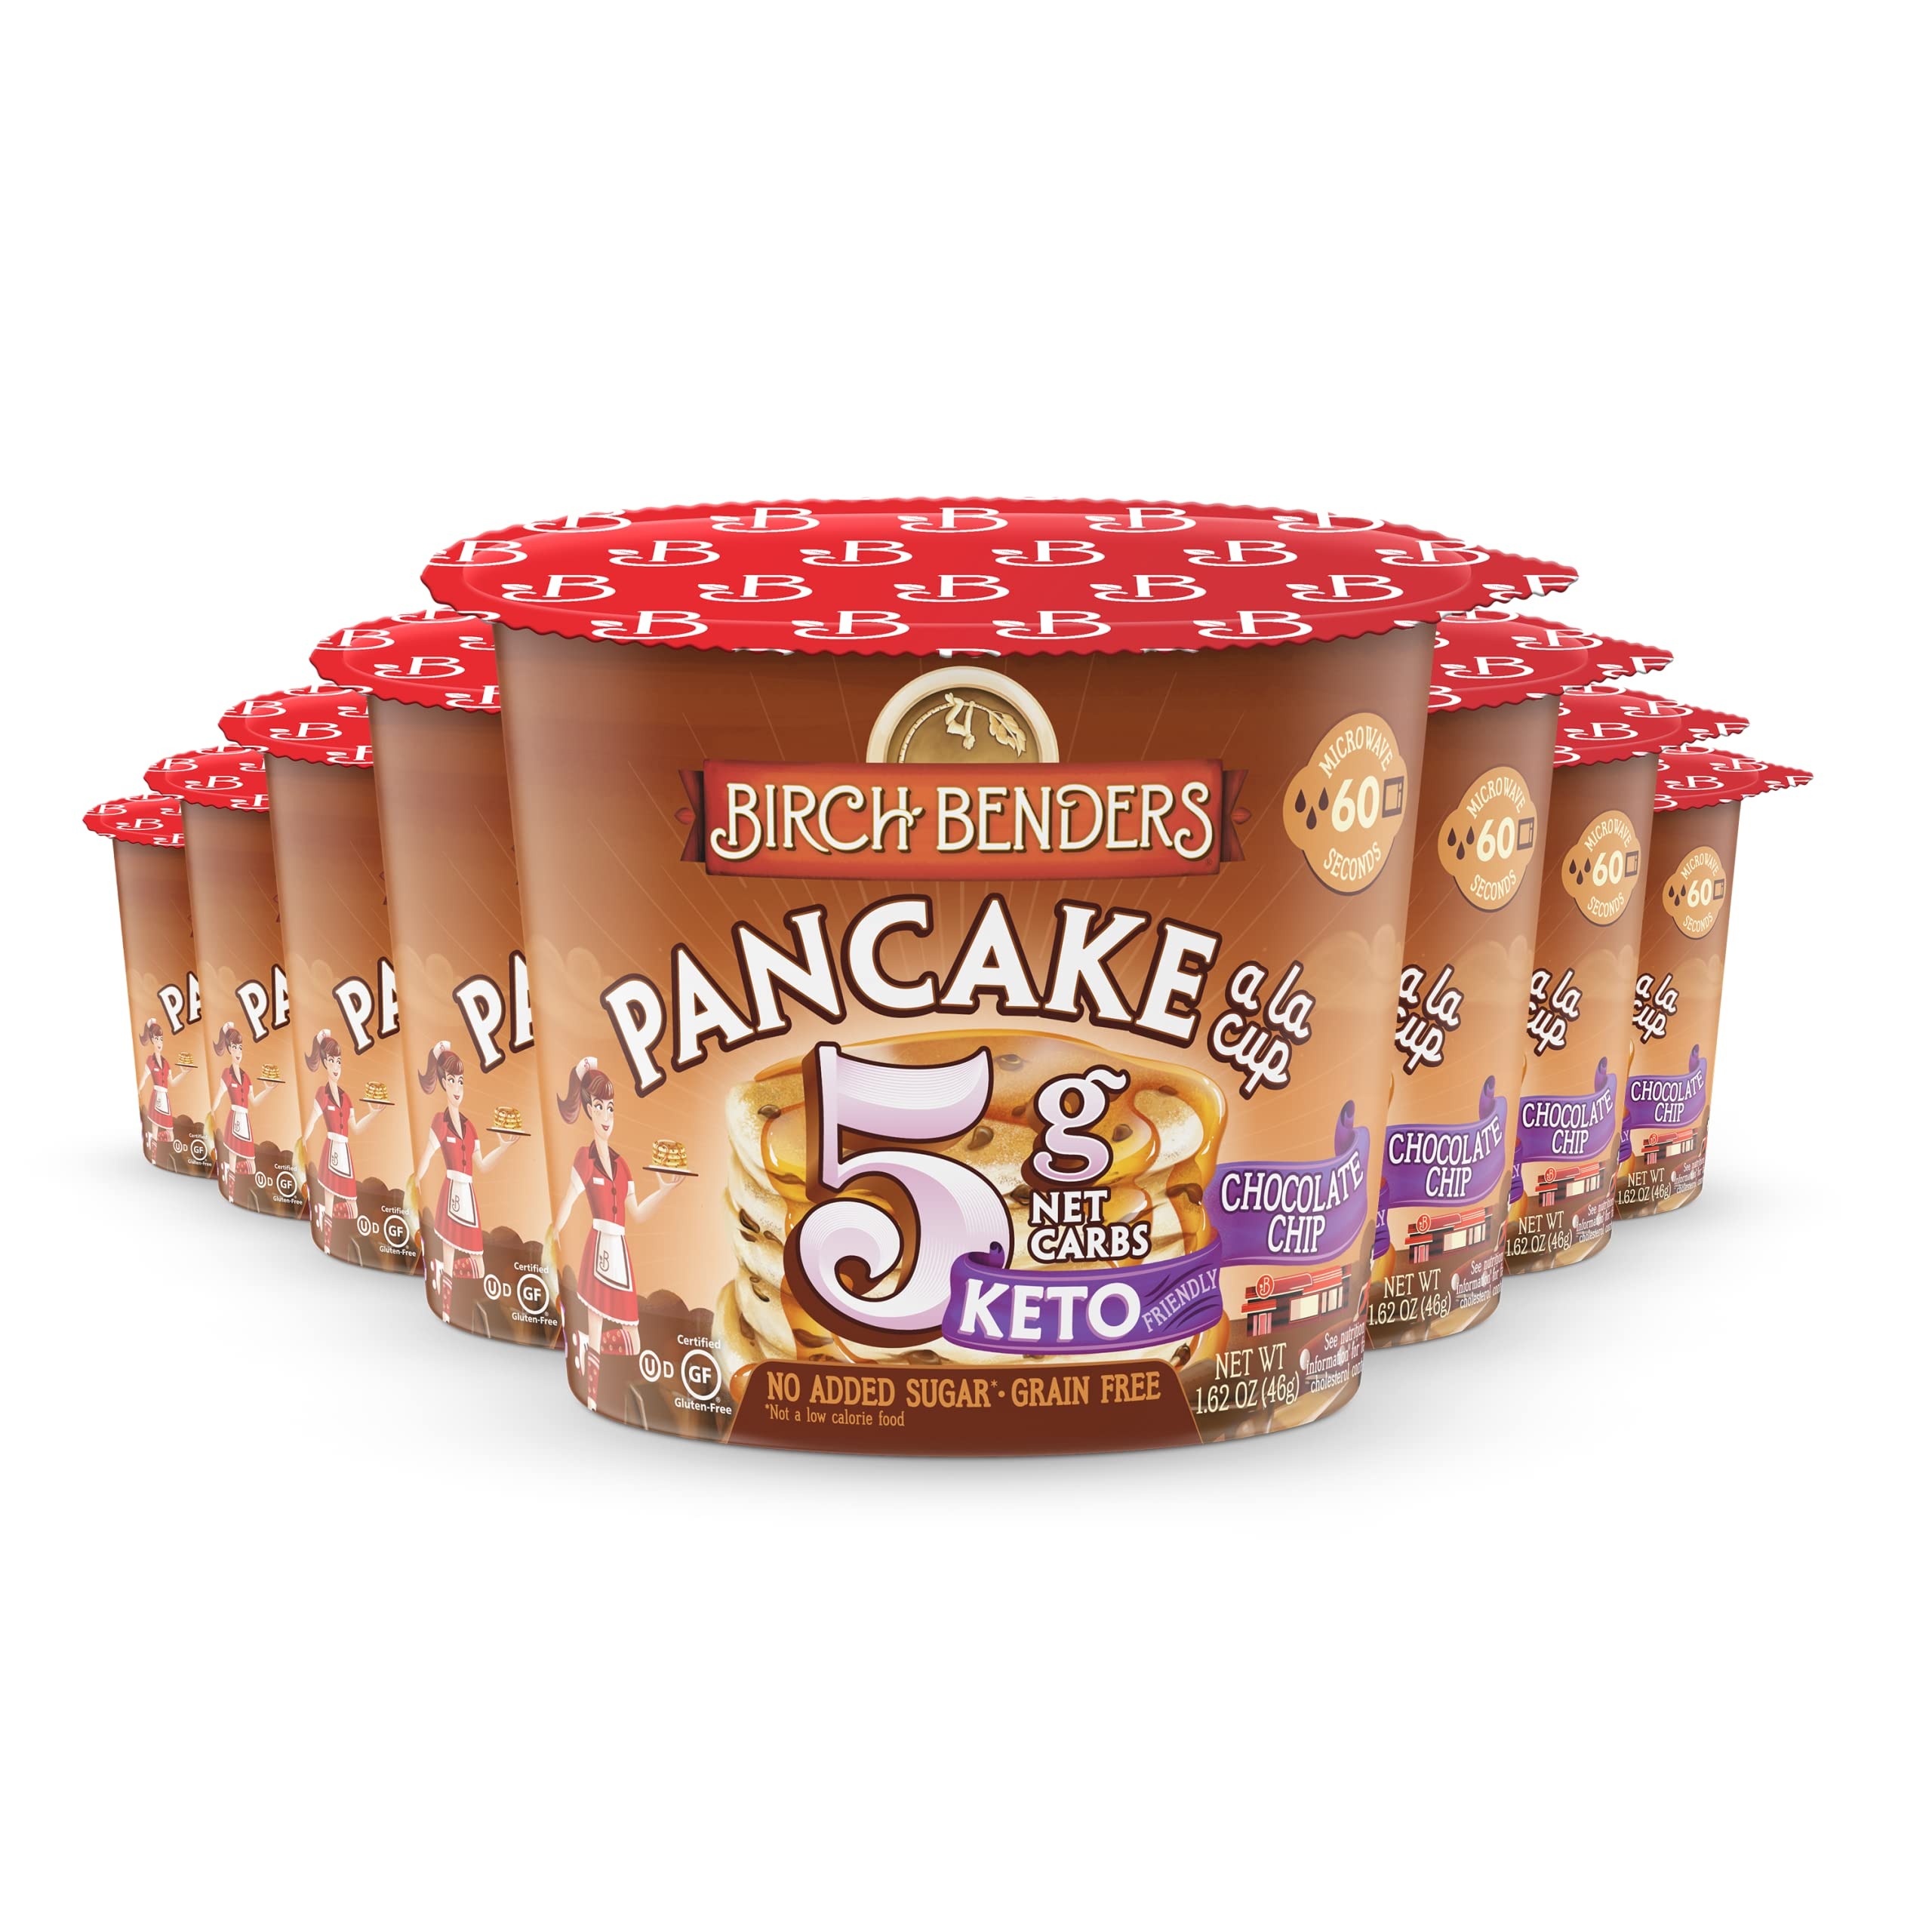
Item Name: Birch Benders Breakfast Mug Cake Cups
Value: nan
Unit: None

Price: 14.99